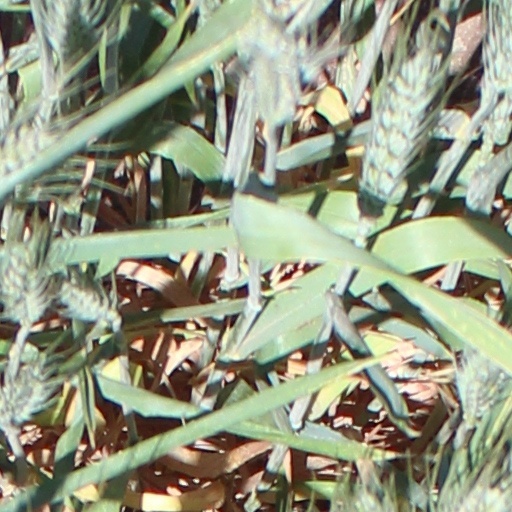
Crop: wheat